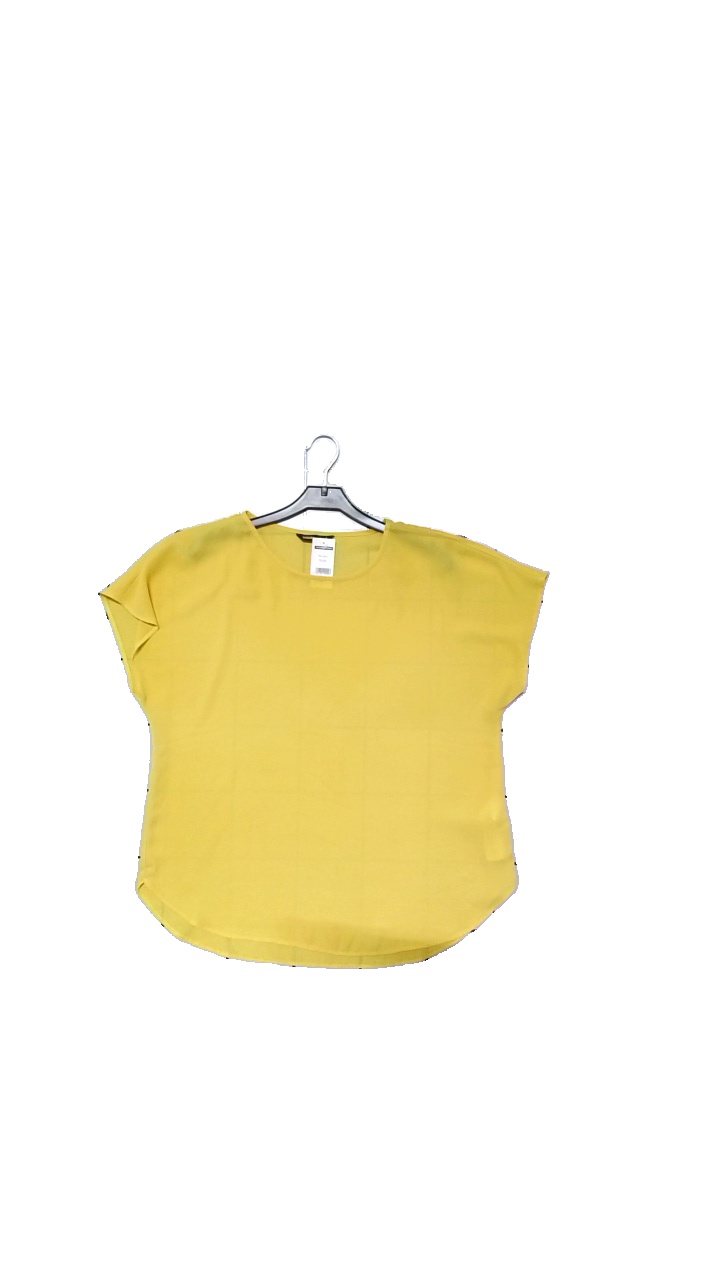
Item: Blouse (Ladies)
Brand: Defacto
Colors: Yellow
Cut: Loose
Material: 100% polyester
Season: All
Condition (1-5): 4
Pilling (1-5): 5
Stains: Minor
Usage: Reuse
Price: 50-100